Bass reflex

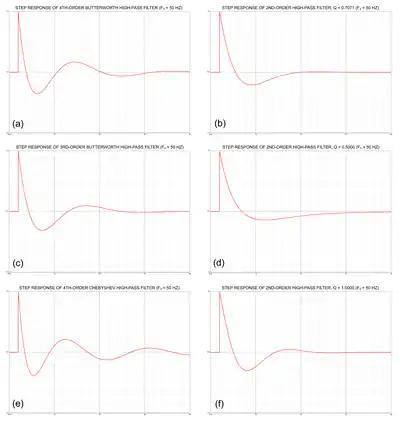
Step responses of various high-pass filter functions, each with a −3 dB cut-off frequency equal to 50 Hz. The step response of a standard B4 vented-box low-frequency alignment is depicted in (a), while that of a standard B2 (Q = 0.7071) closed-box low-frequency alignment is depicted in (b).

Novak concluded that a bass reflex enclosure can have greater acoustic output for a given amount of distortion, lower total harmonic intermodulation, and transient distortion than a completely closed-box of similar size. Such a resonant system augments the bass response of the driver and, if designed properly, can extend the frequency response of the driver/enclosure combination to below the range the driver would reproduce in a similarly sized sealed box. The enclosure resonance has a secondary benefit in that it limits cone movement in a band of frequencies centered around the tuning frequency, reducing distortion in that frequency range. Ported cabinet systems are cheaper than a passive radiator speaker with the same performance; whereas a passive radiator system requires one or two "drone cone" speakers, a ported system requires only a hole or port and a length of tubing.